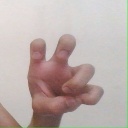
अक्षर: छ